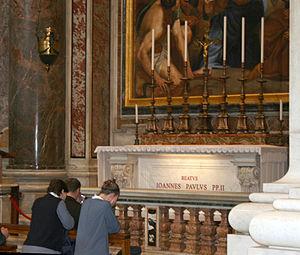
Karol Józef Wojtyła est un prêtre polonais, évêque puis archevêque de Cracovie, cardinal, élu pour être le 264ᵉ pape de l’Église catholique le 16 octobre 1978 sous le nom de Jean-Paul II. Il est appelé saint Jean-Paul II par les catholiques depuis sa canonisation en 2014.
La nécropole papale de la basilique Saint-Pierre est une immense crypte contenant non seulement des chapelles dédiées à différents saints, mais aussi des tombes de rois, de reines et de papes à partir du Xᵉ siècle. Elle résulte d’une initiative d’Antonio da Sangallo, architecte en chef de la basilique Saint-Pierre, qui décide entre 1538 et 1546 de surélever de 3,2 mètres le pavement de la nef de la basilique pour en augmenter la luminosité. Ce nouveau pavement est alors soutenu par une série de voûtes qui forment des pièces accessibles, les grottes vaticanes, nom que l'on donne aux salles souterraines se trouvant sous la basilique et qui reprennent son plan.